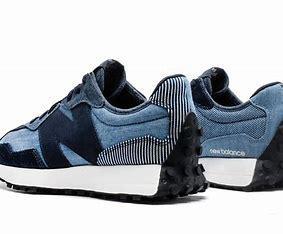
Brand: New
Model: Balance 327